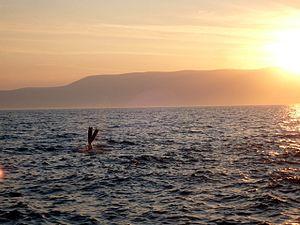
Le plongeon canard est une technique d'immersion sous l'eau depuis la surface, inspirée par les canards plongeurs.
La pêche sous-marine ou pêche en plongée, aussi appelée chasse sous-marine, est une forme de pêche réalisée en plongée, qui consiste à capturer sous l'eau certains poissons et mollusques ainsi qu'à prélever des algues, oursins, crustacés, éponges et perles.